Albright-Dukes House

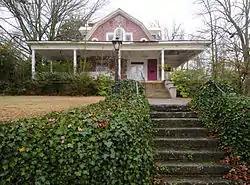
Albright-Dukes House, February 2012

Albright-Dukes House, also known as the Dukes House, is a historic home located at Laurens, Laurens County, South Carolina. It was built about 1904, and is a two-story, Dutch Colonial Revival style frame dwelling. It features a cross-gambrel roof and the shingled gambrel ends with Palladian windows. It has a single-story porch, supported by Tuscan order columns.